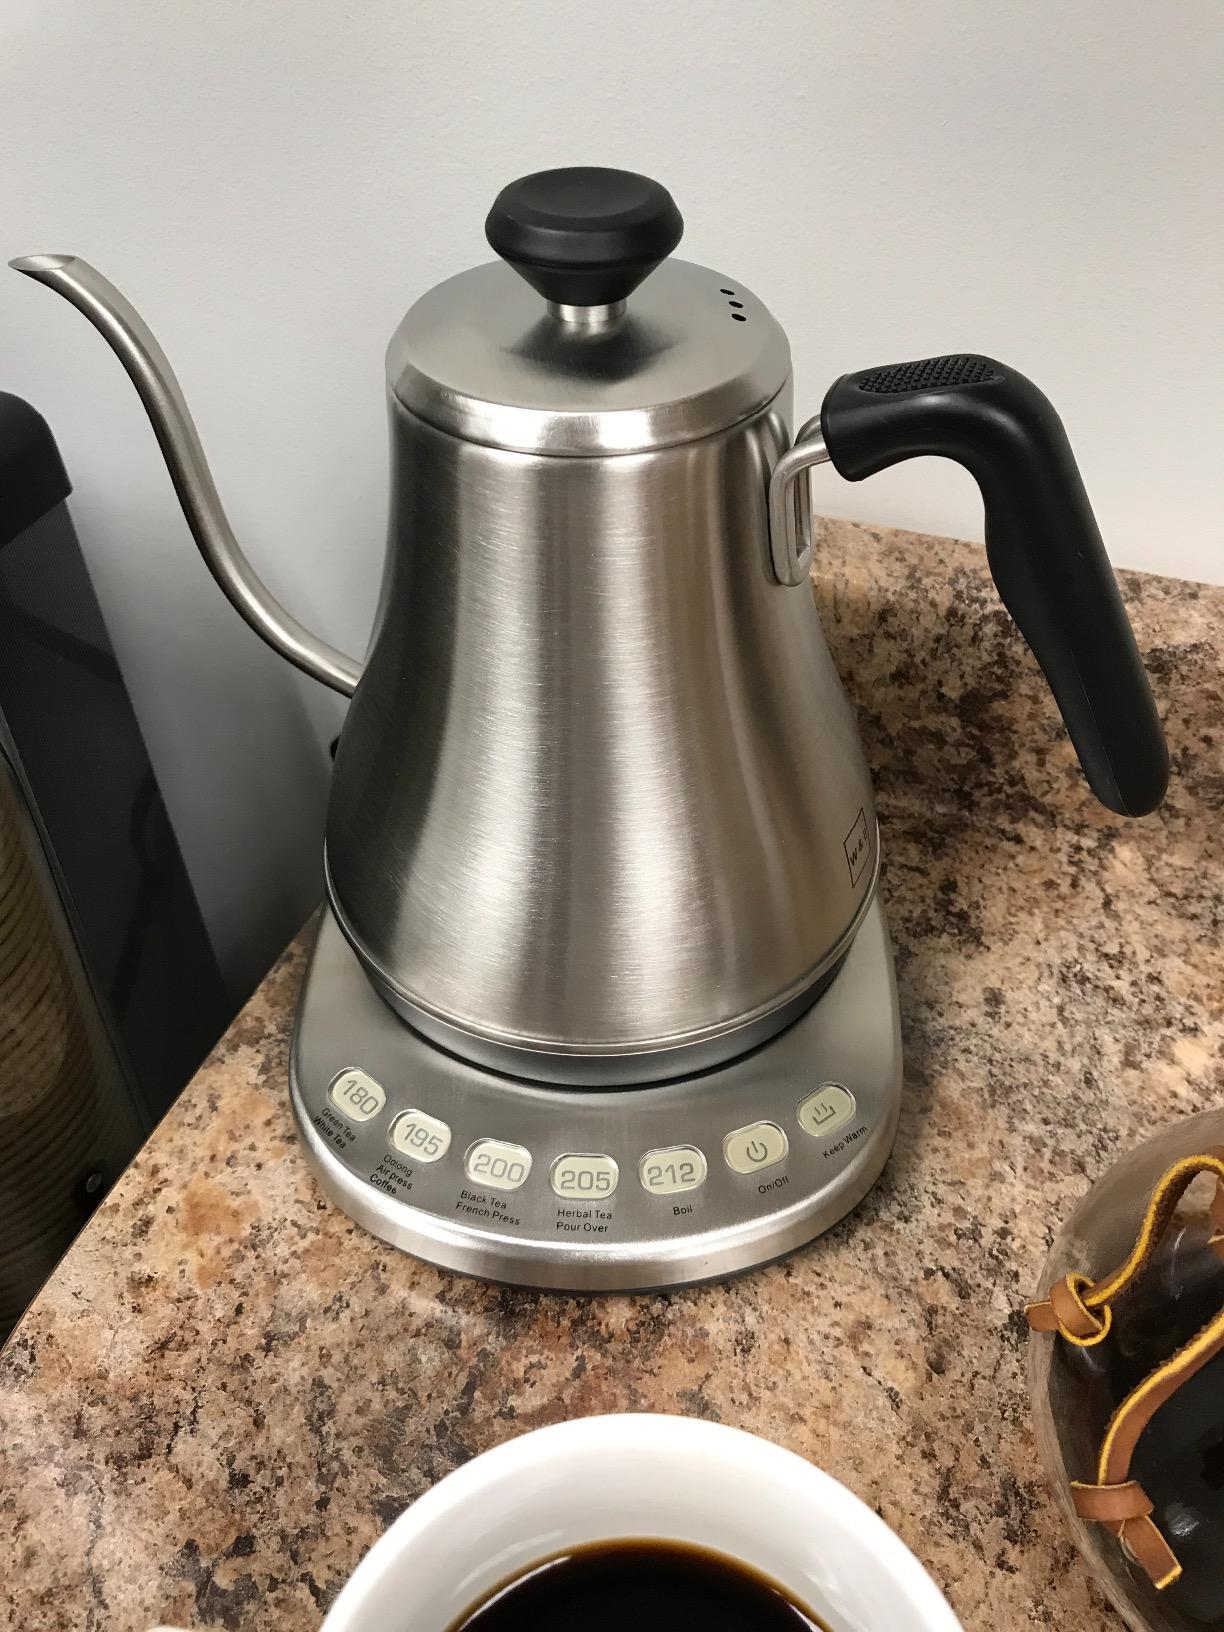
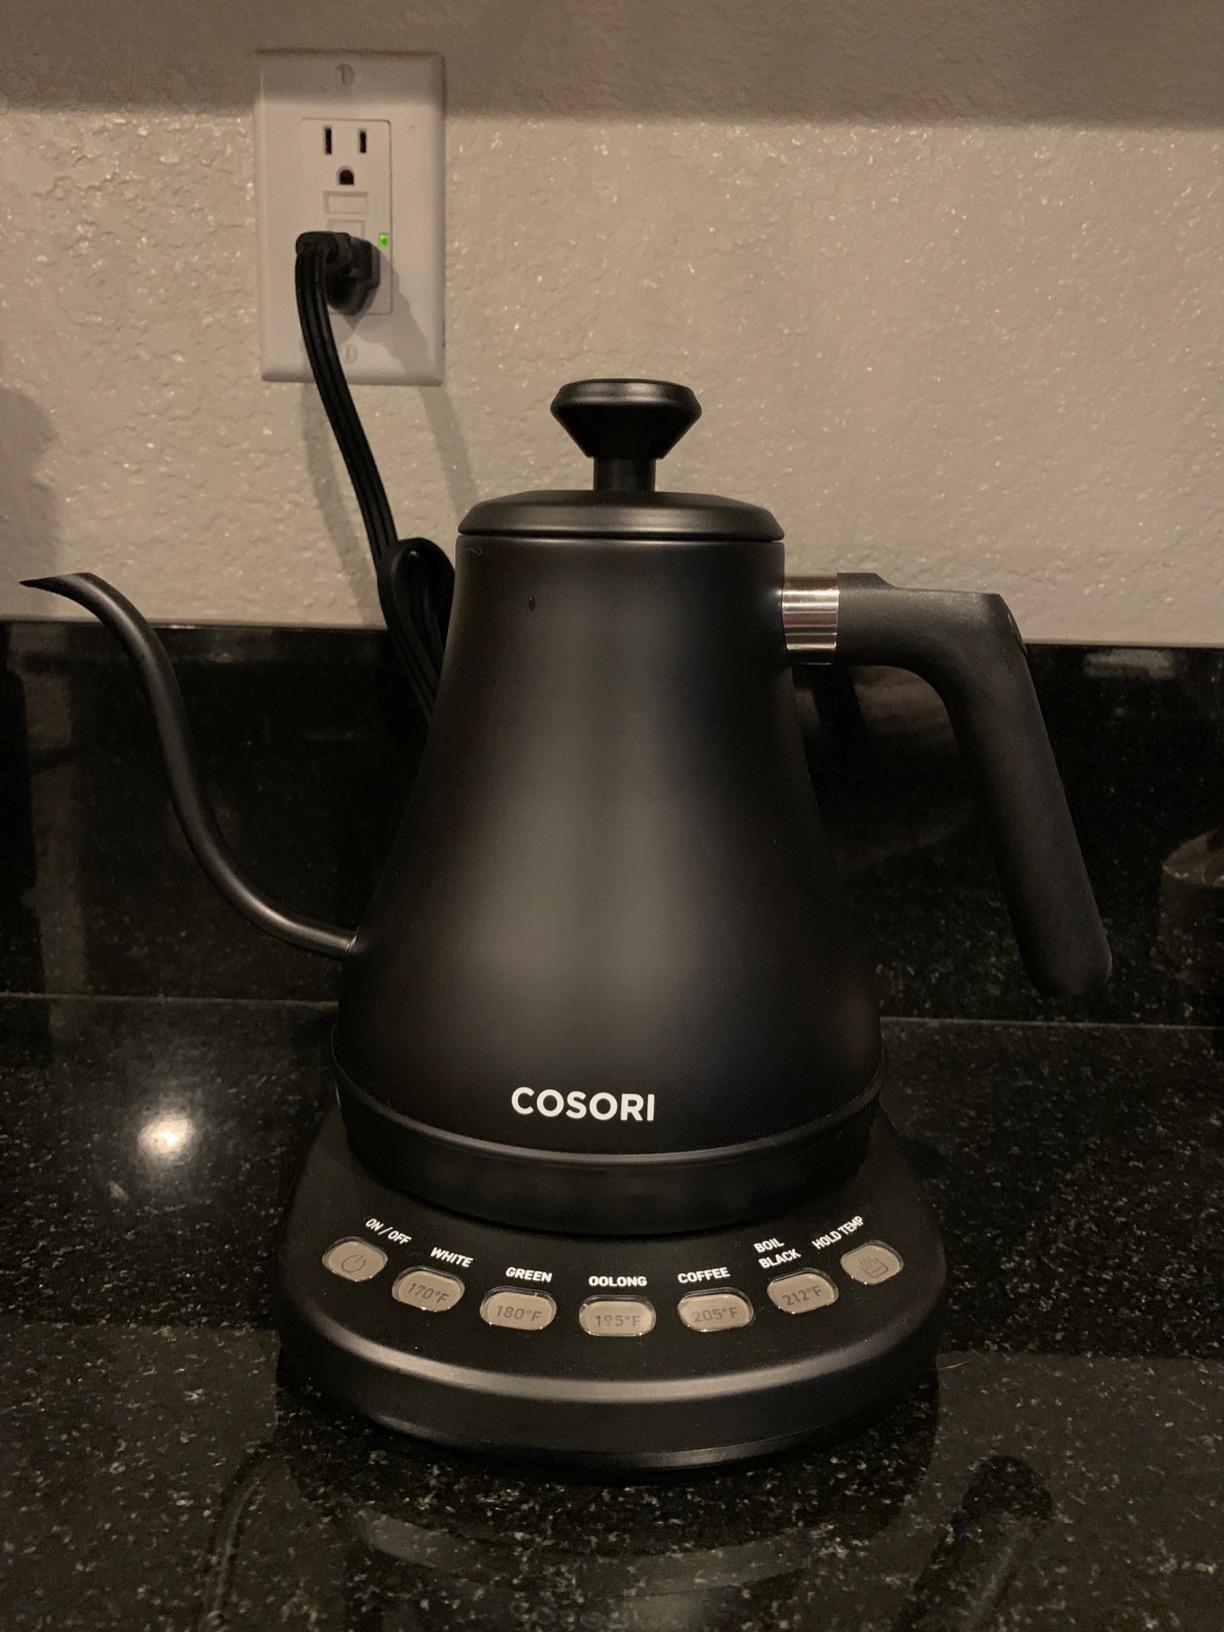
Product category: items_kettle
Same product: no